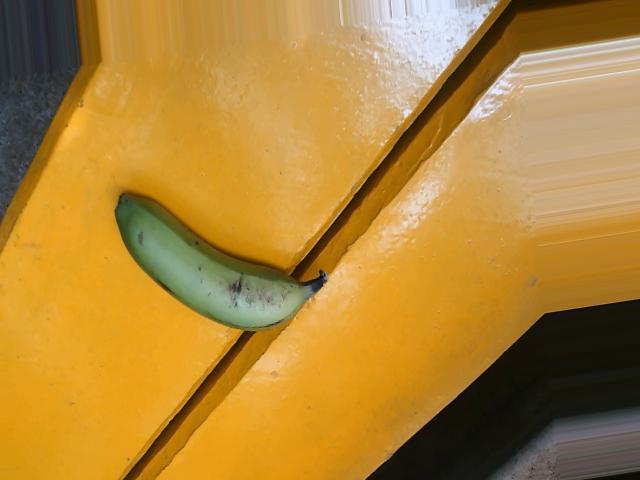
Label: Raw_Banana